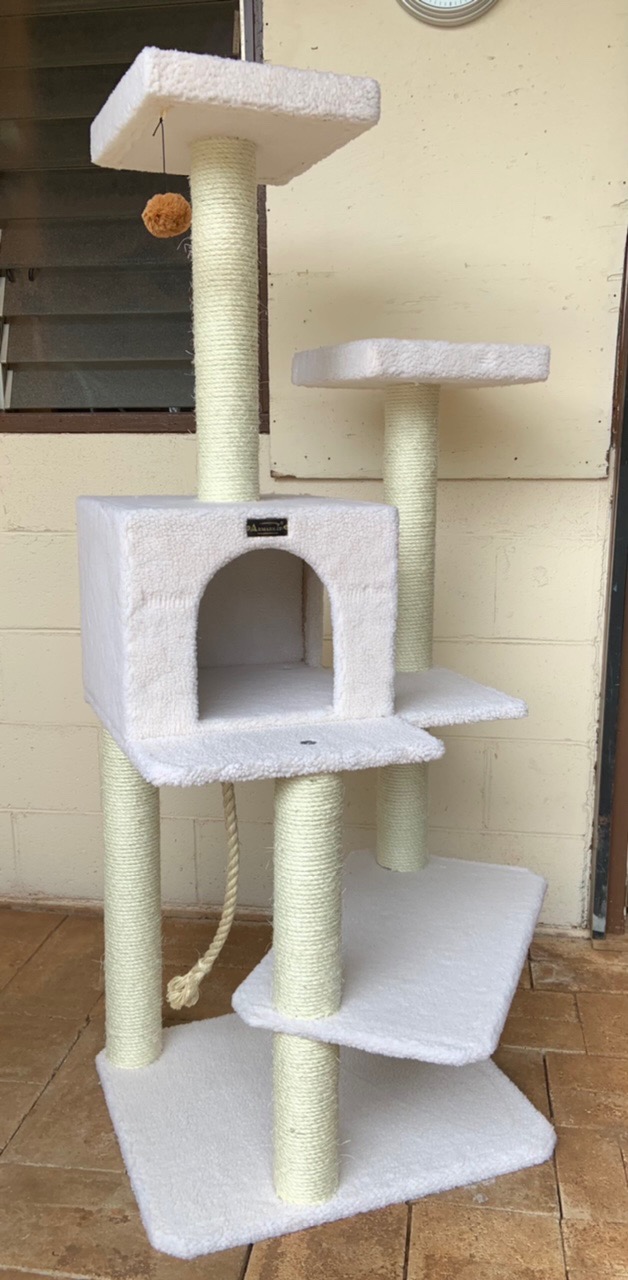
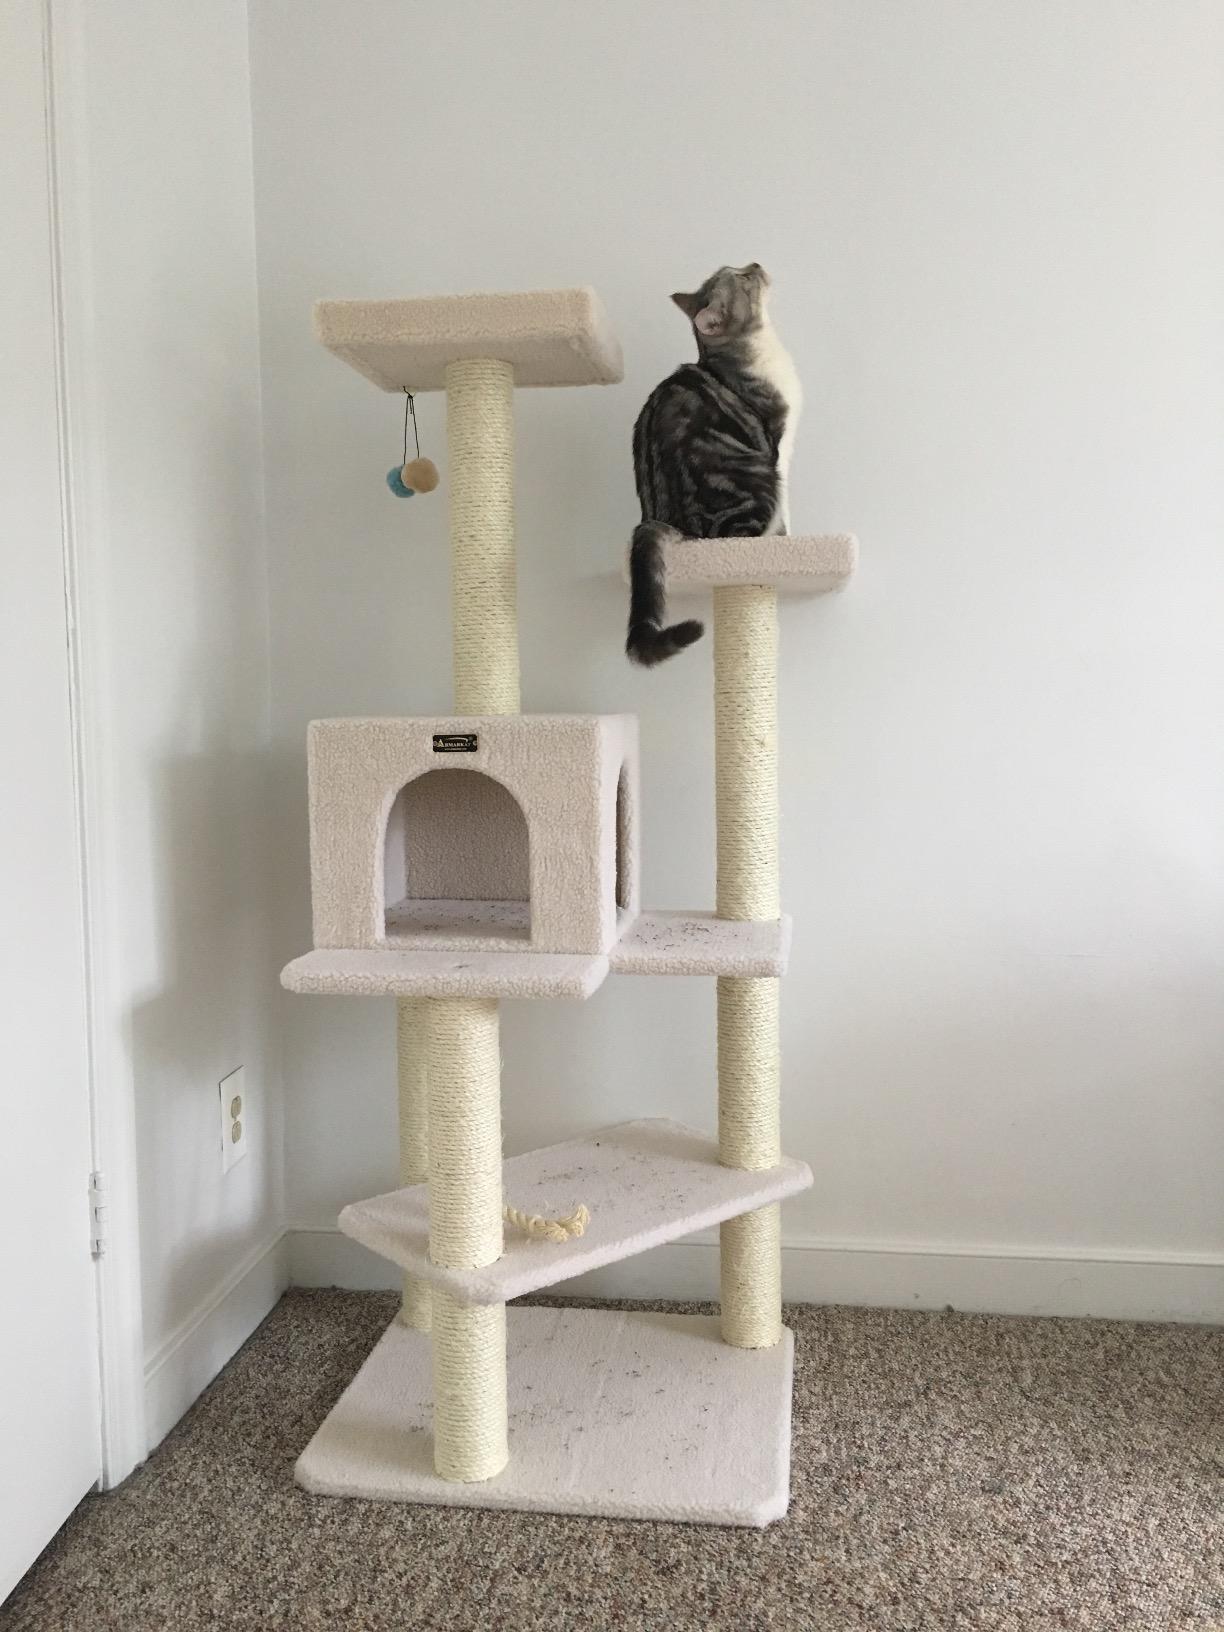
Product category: items_cat tree
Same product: yes